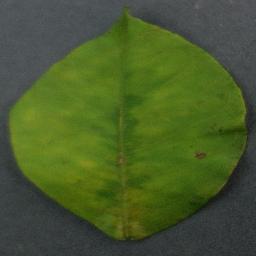
Label: Orange___Haunglongbing_(Citrus_greening)